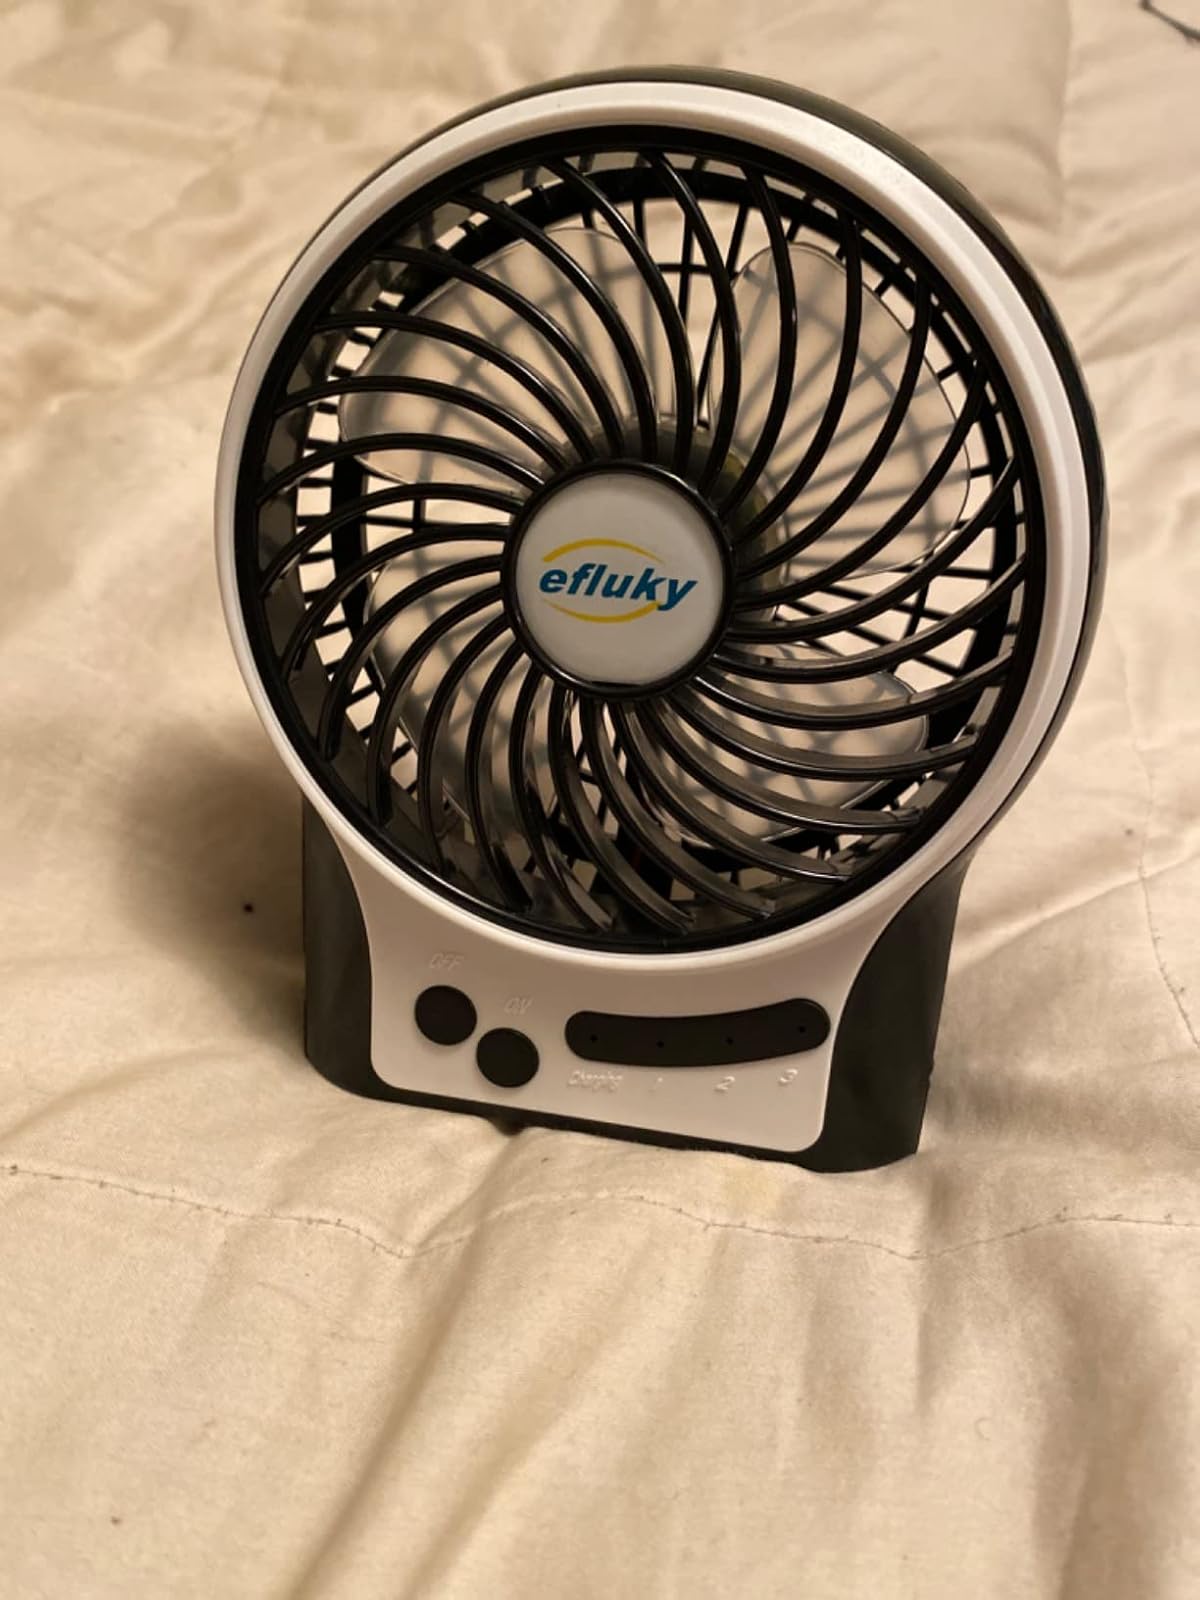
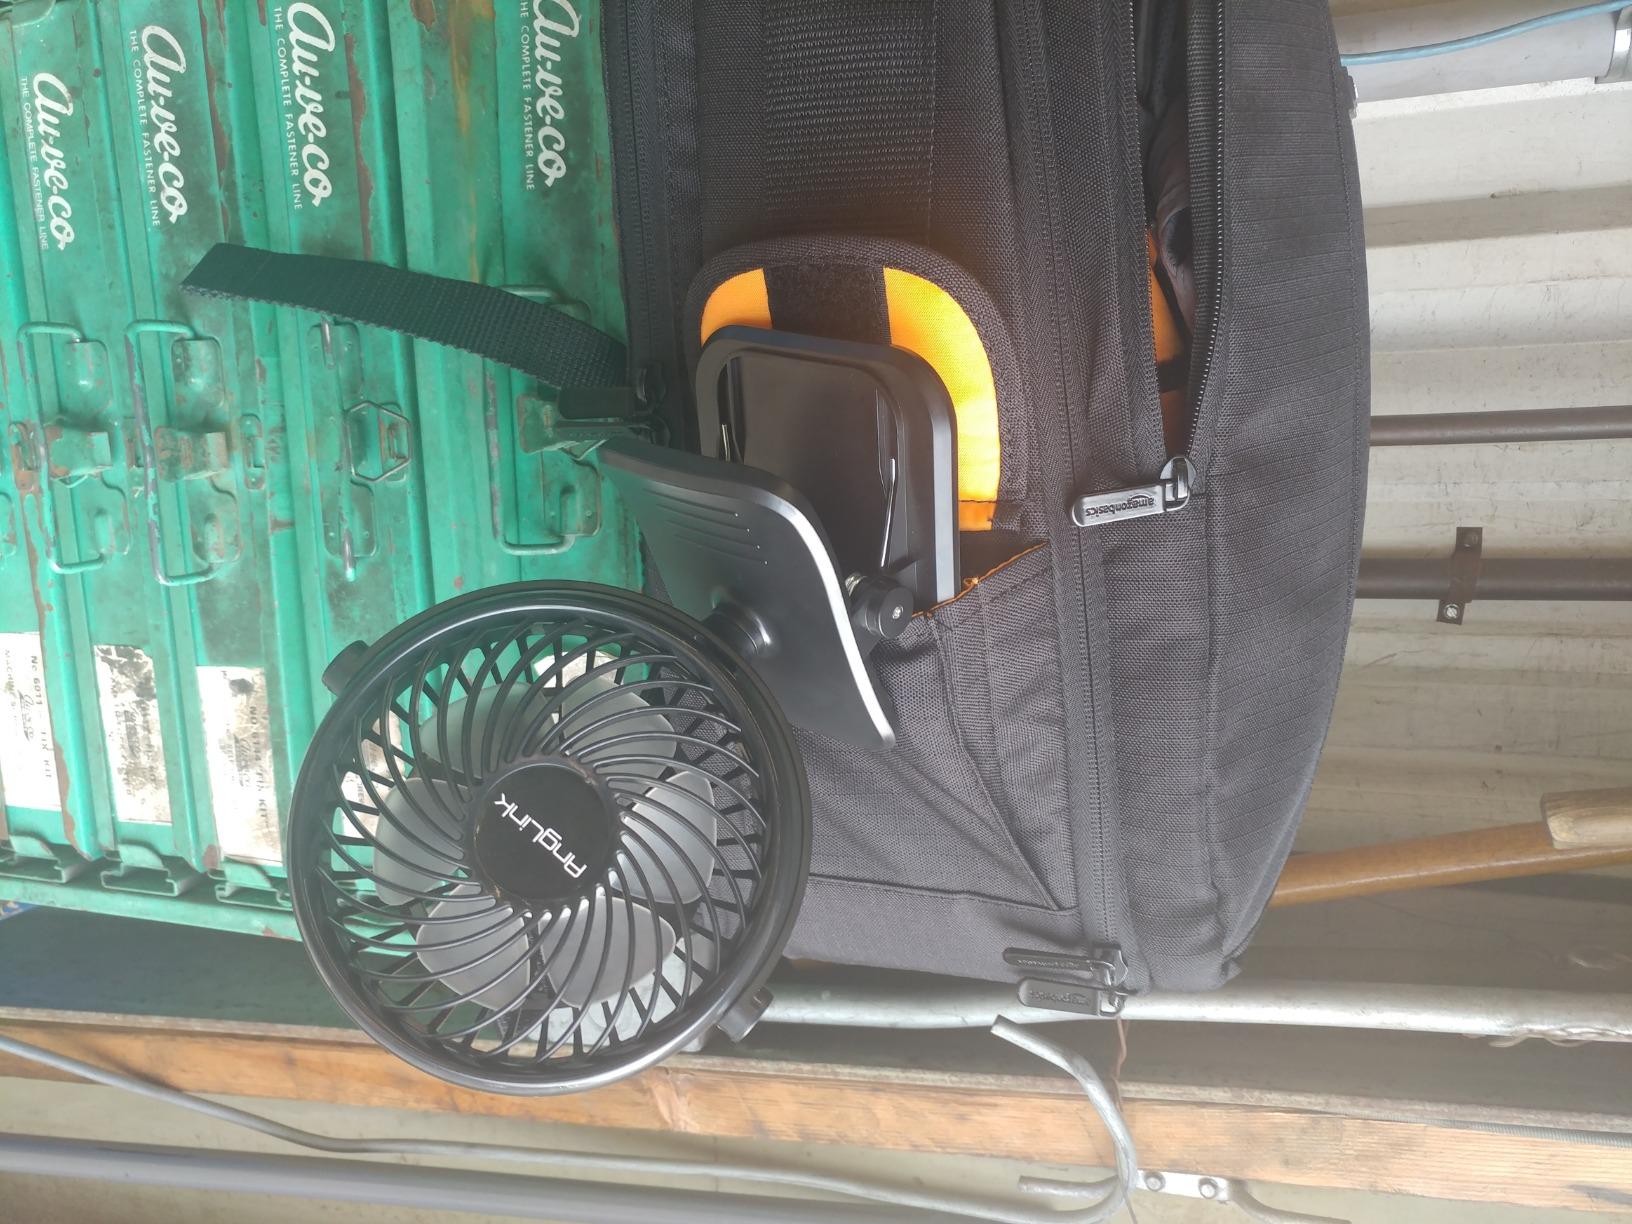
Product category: fan
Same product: no